Charles Foster Hathaway

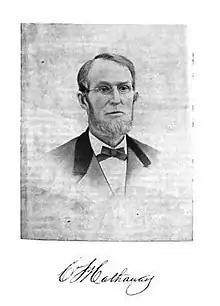
Charles Foster Hathaway

Charles Foster Hathaway (July 1, 1816 – December 5, 1893) was the founder of the C.F. Hathaway Company, noted American shirt maker.